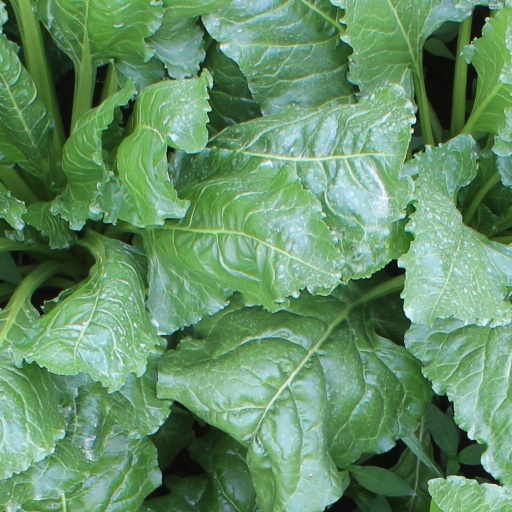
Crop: sugar beet